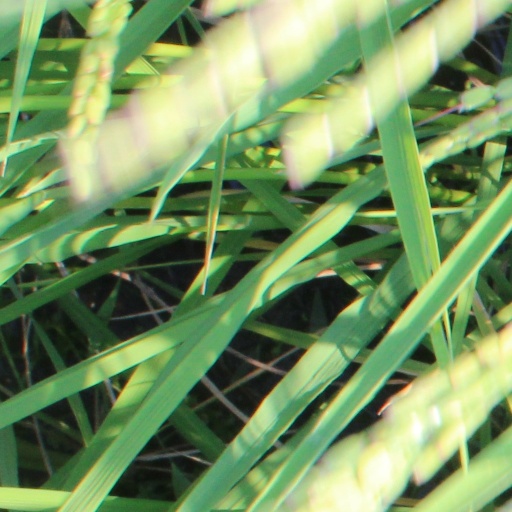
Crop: rice